Andy Mapple

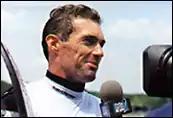
Mapple in 1999

Andrew Henry Mapple (3 November 1962 – 22 August 2015) was a British-American professional water skier. Competing professionally between 1981 and 2004, Mapple is regarded as the greatest slalom skier of all time. During his career he won six World Championships, 168 professional events, and set or tied the world record on eleven occasions.